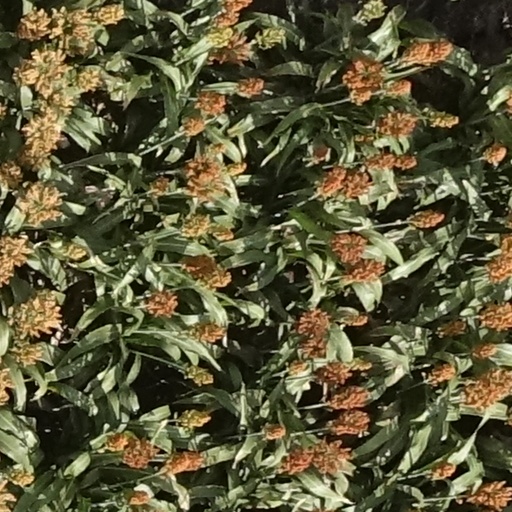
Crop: sorghum